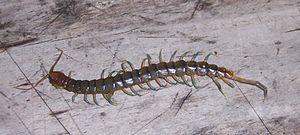
Scolopendromorpha est un ordre de myriapodes chilopodes.